Cassel, Nord

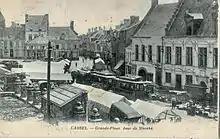
Market day in Cassel, with the electric tramway built in 1900

The population of Cassel grew to about 4,200 people by the mid-19th century. Benjamin Disraeli, later to become Prime Minister of the United Kingdom, stayed there for a month in September–October 1845 and wrote in a letter to his sister Sarah that he considered it "an extremely savage place; few of the inhabitants, & none of the humbler classes, talk French, there is no library, bookseller's shop, nor newspaper of any sort ... It is quite French Flanders, their provisions come from Holland, the Hotel de Ville was built by the Spaniards, the carillons are perpetually sounding, & religion is supreme."